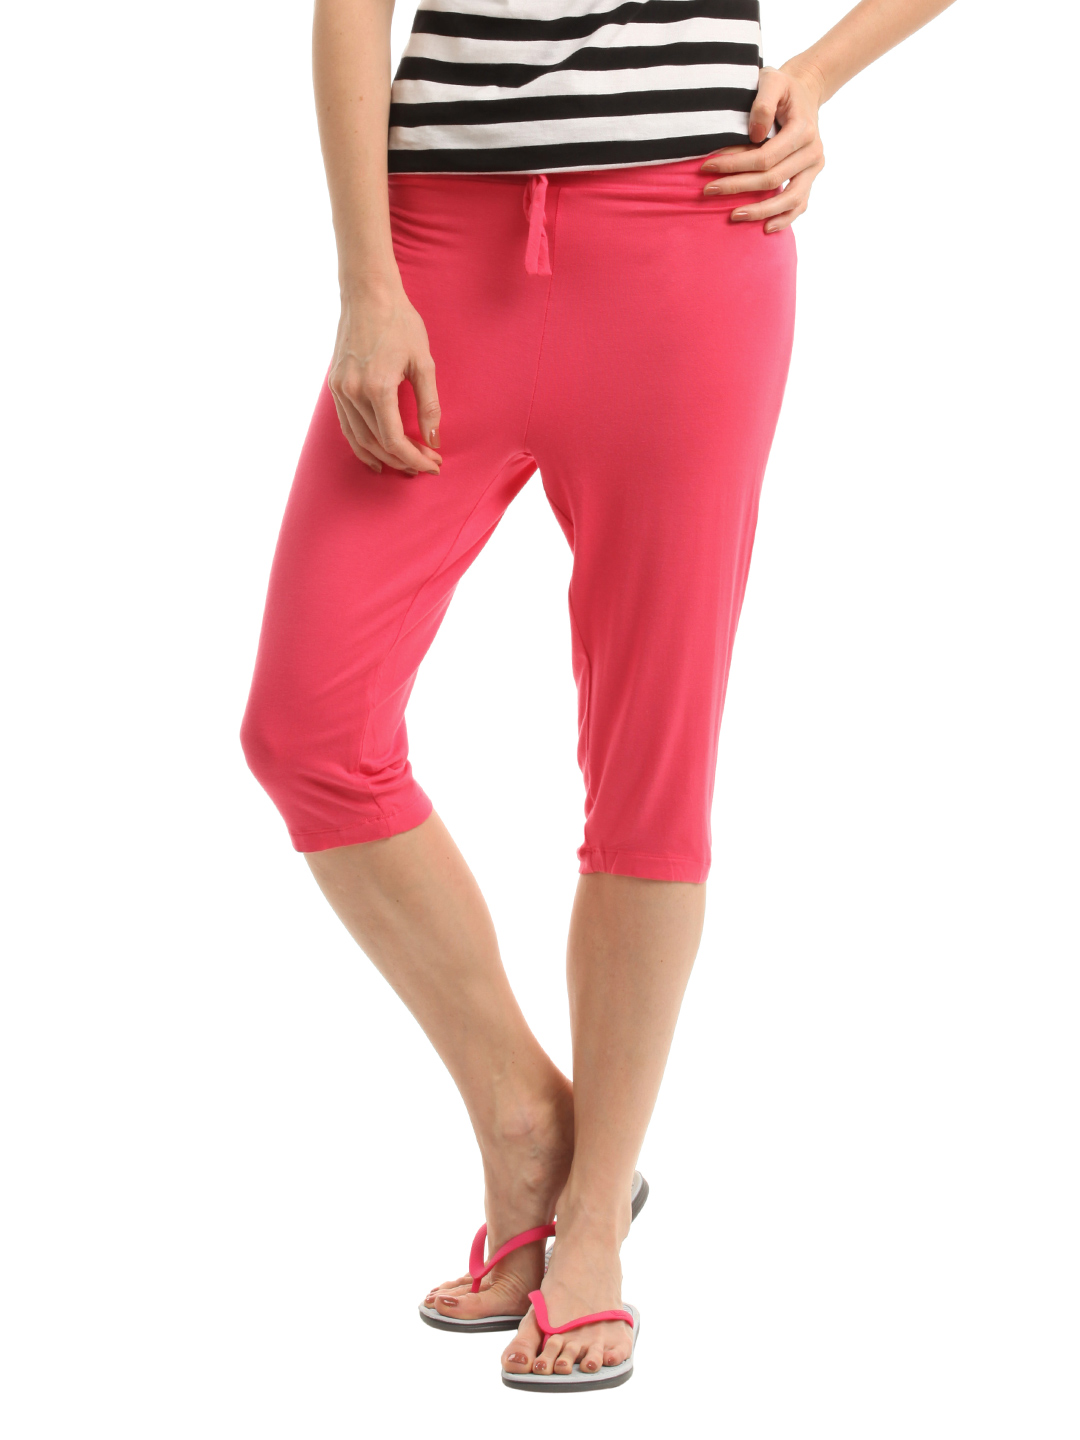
Inaya Women Pink Lounge Shorts
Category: Apparel / Loungewear and Nightwear / Lounge Shorts
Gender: Women
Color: Pink
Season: Summer 2017
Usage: Casual